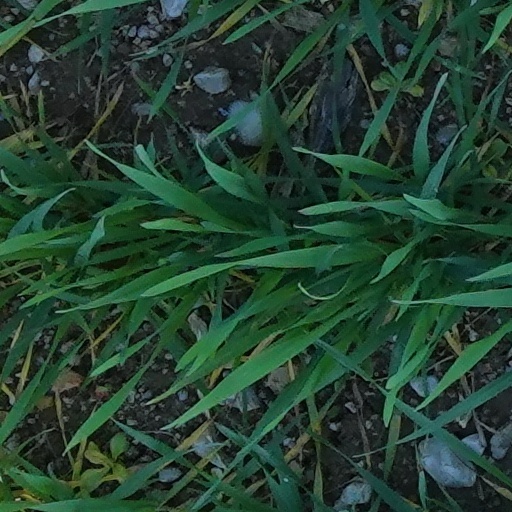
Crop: wheat